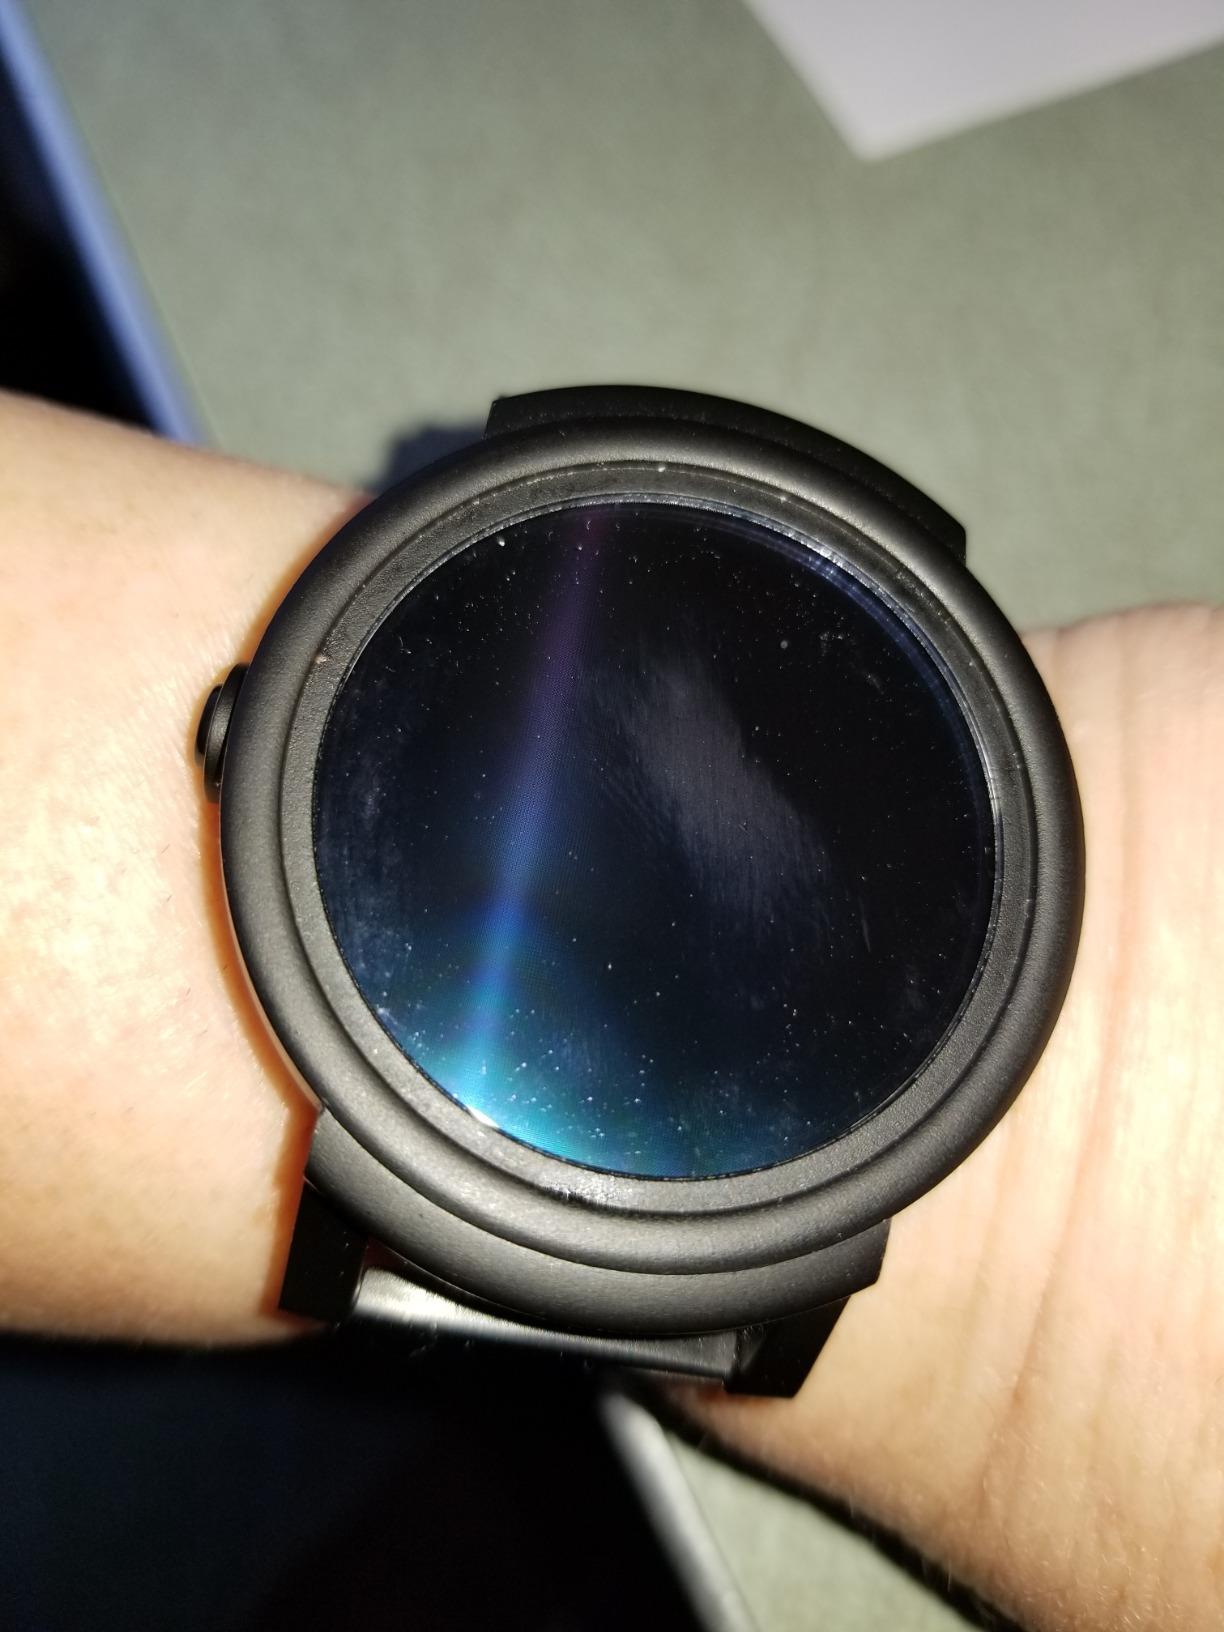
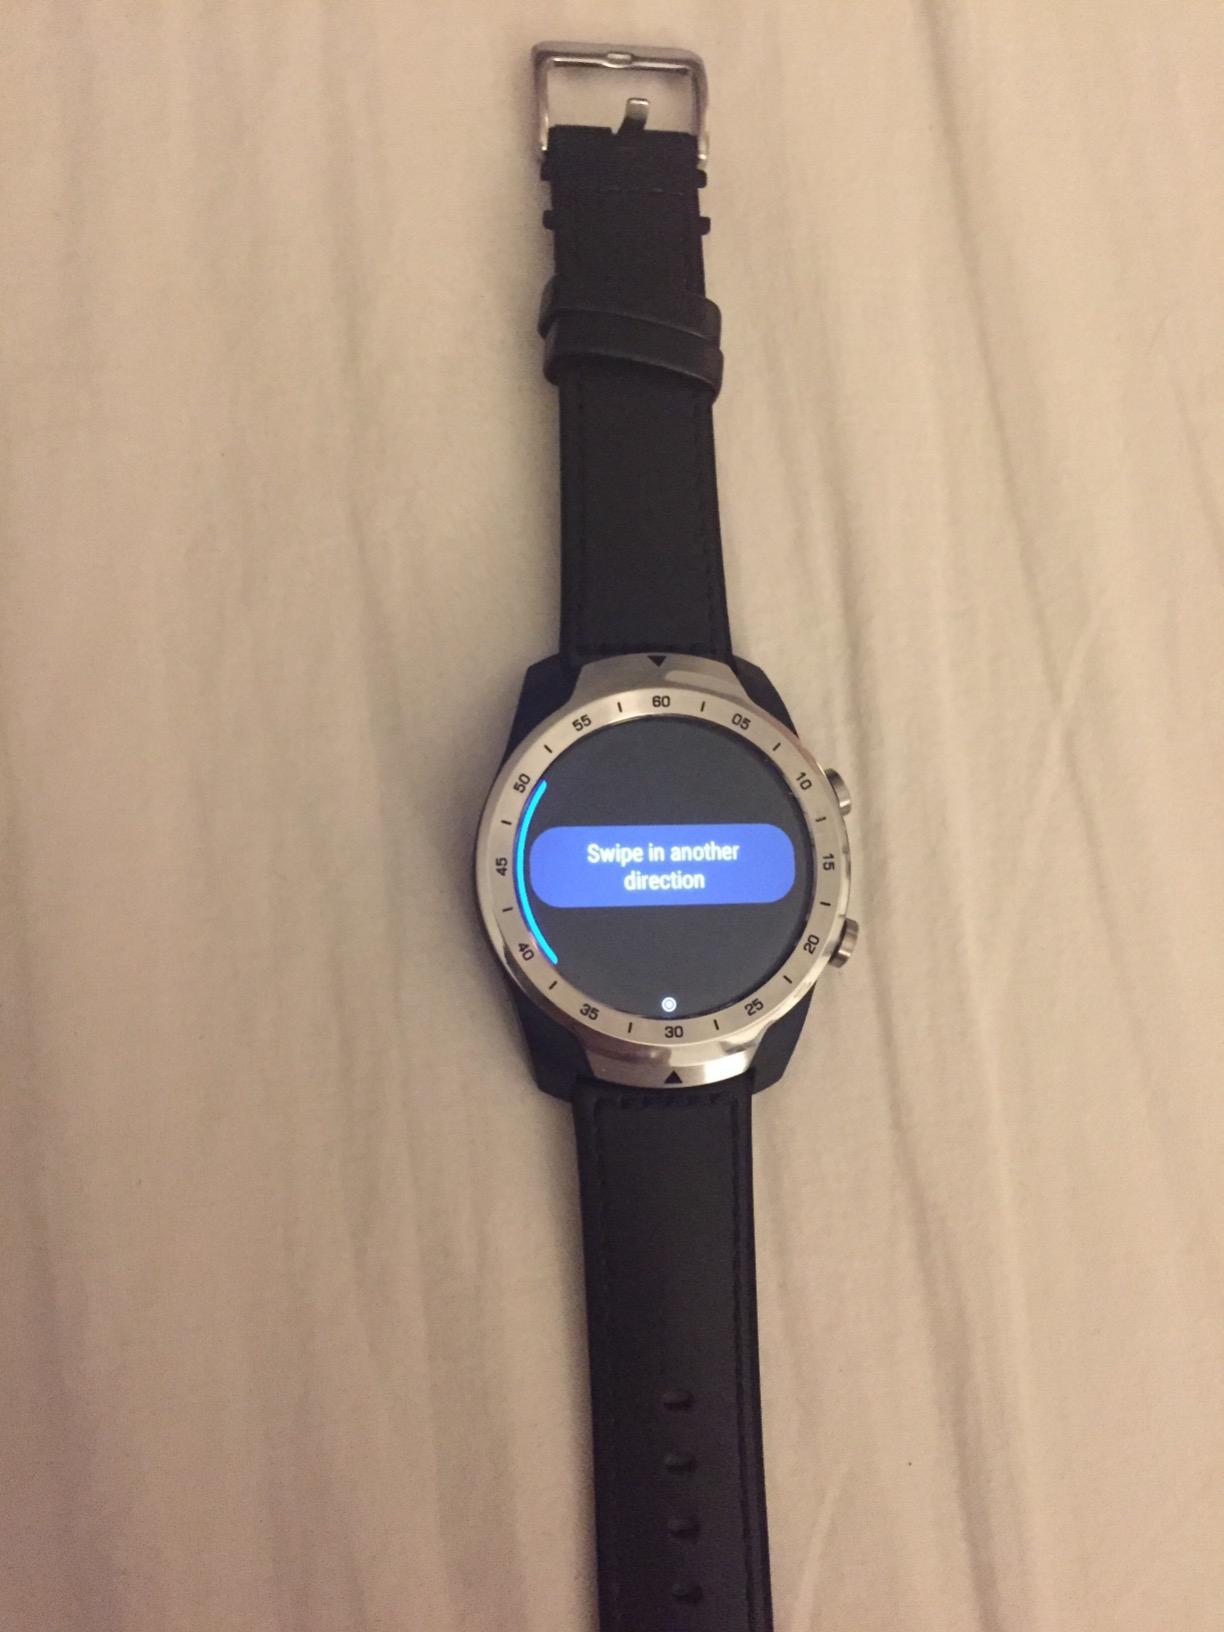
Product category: smartwatch
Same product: no